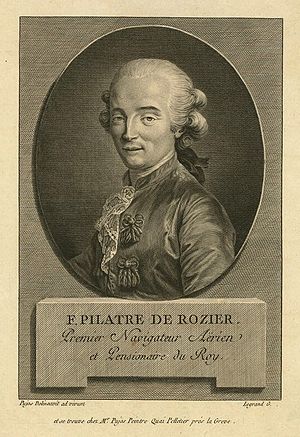
Pilâtre de Rozier
Jean François Pilâtre de Rozier, fransk fysiker og luftskipper. Han studerede først kirurgi og lidt kemi og kom senere til Paris, hvor han – for at leve – holdt forelæsninger over Franklins elektriske forsøg, samtidig med at han studerede matematik og kemi. Senere fik han ansættelse hos kongens broder som opsynsmand ved dennes fysiske og kemiske samling. Han blev kendt som den ene af de to mennesker der for første gang steg op i en ballon – ved sine følgende luftrejser samt ved sin død ved nedstyrtning fra en brændende ballon.